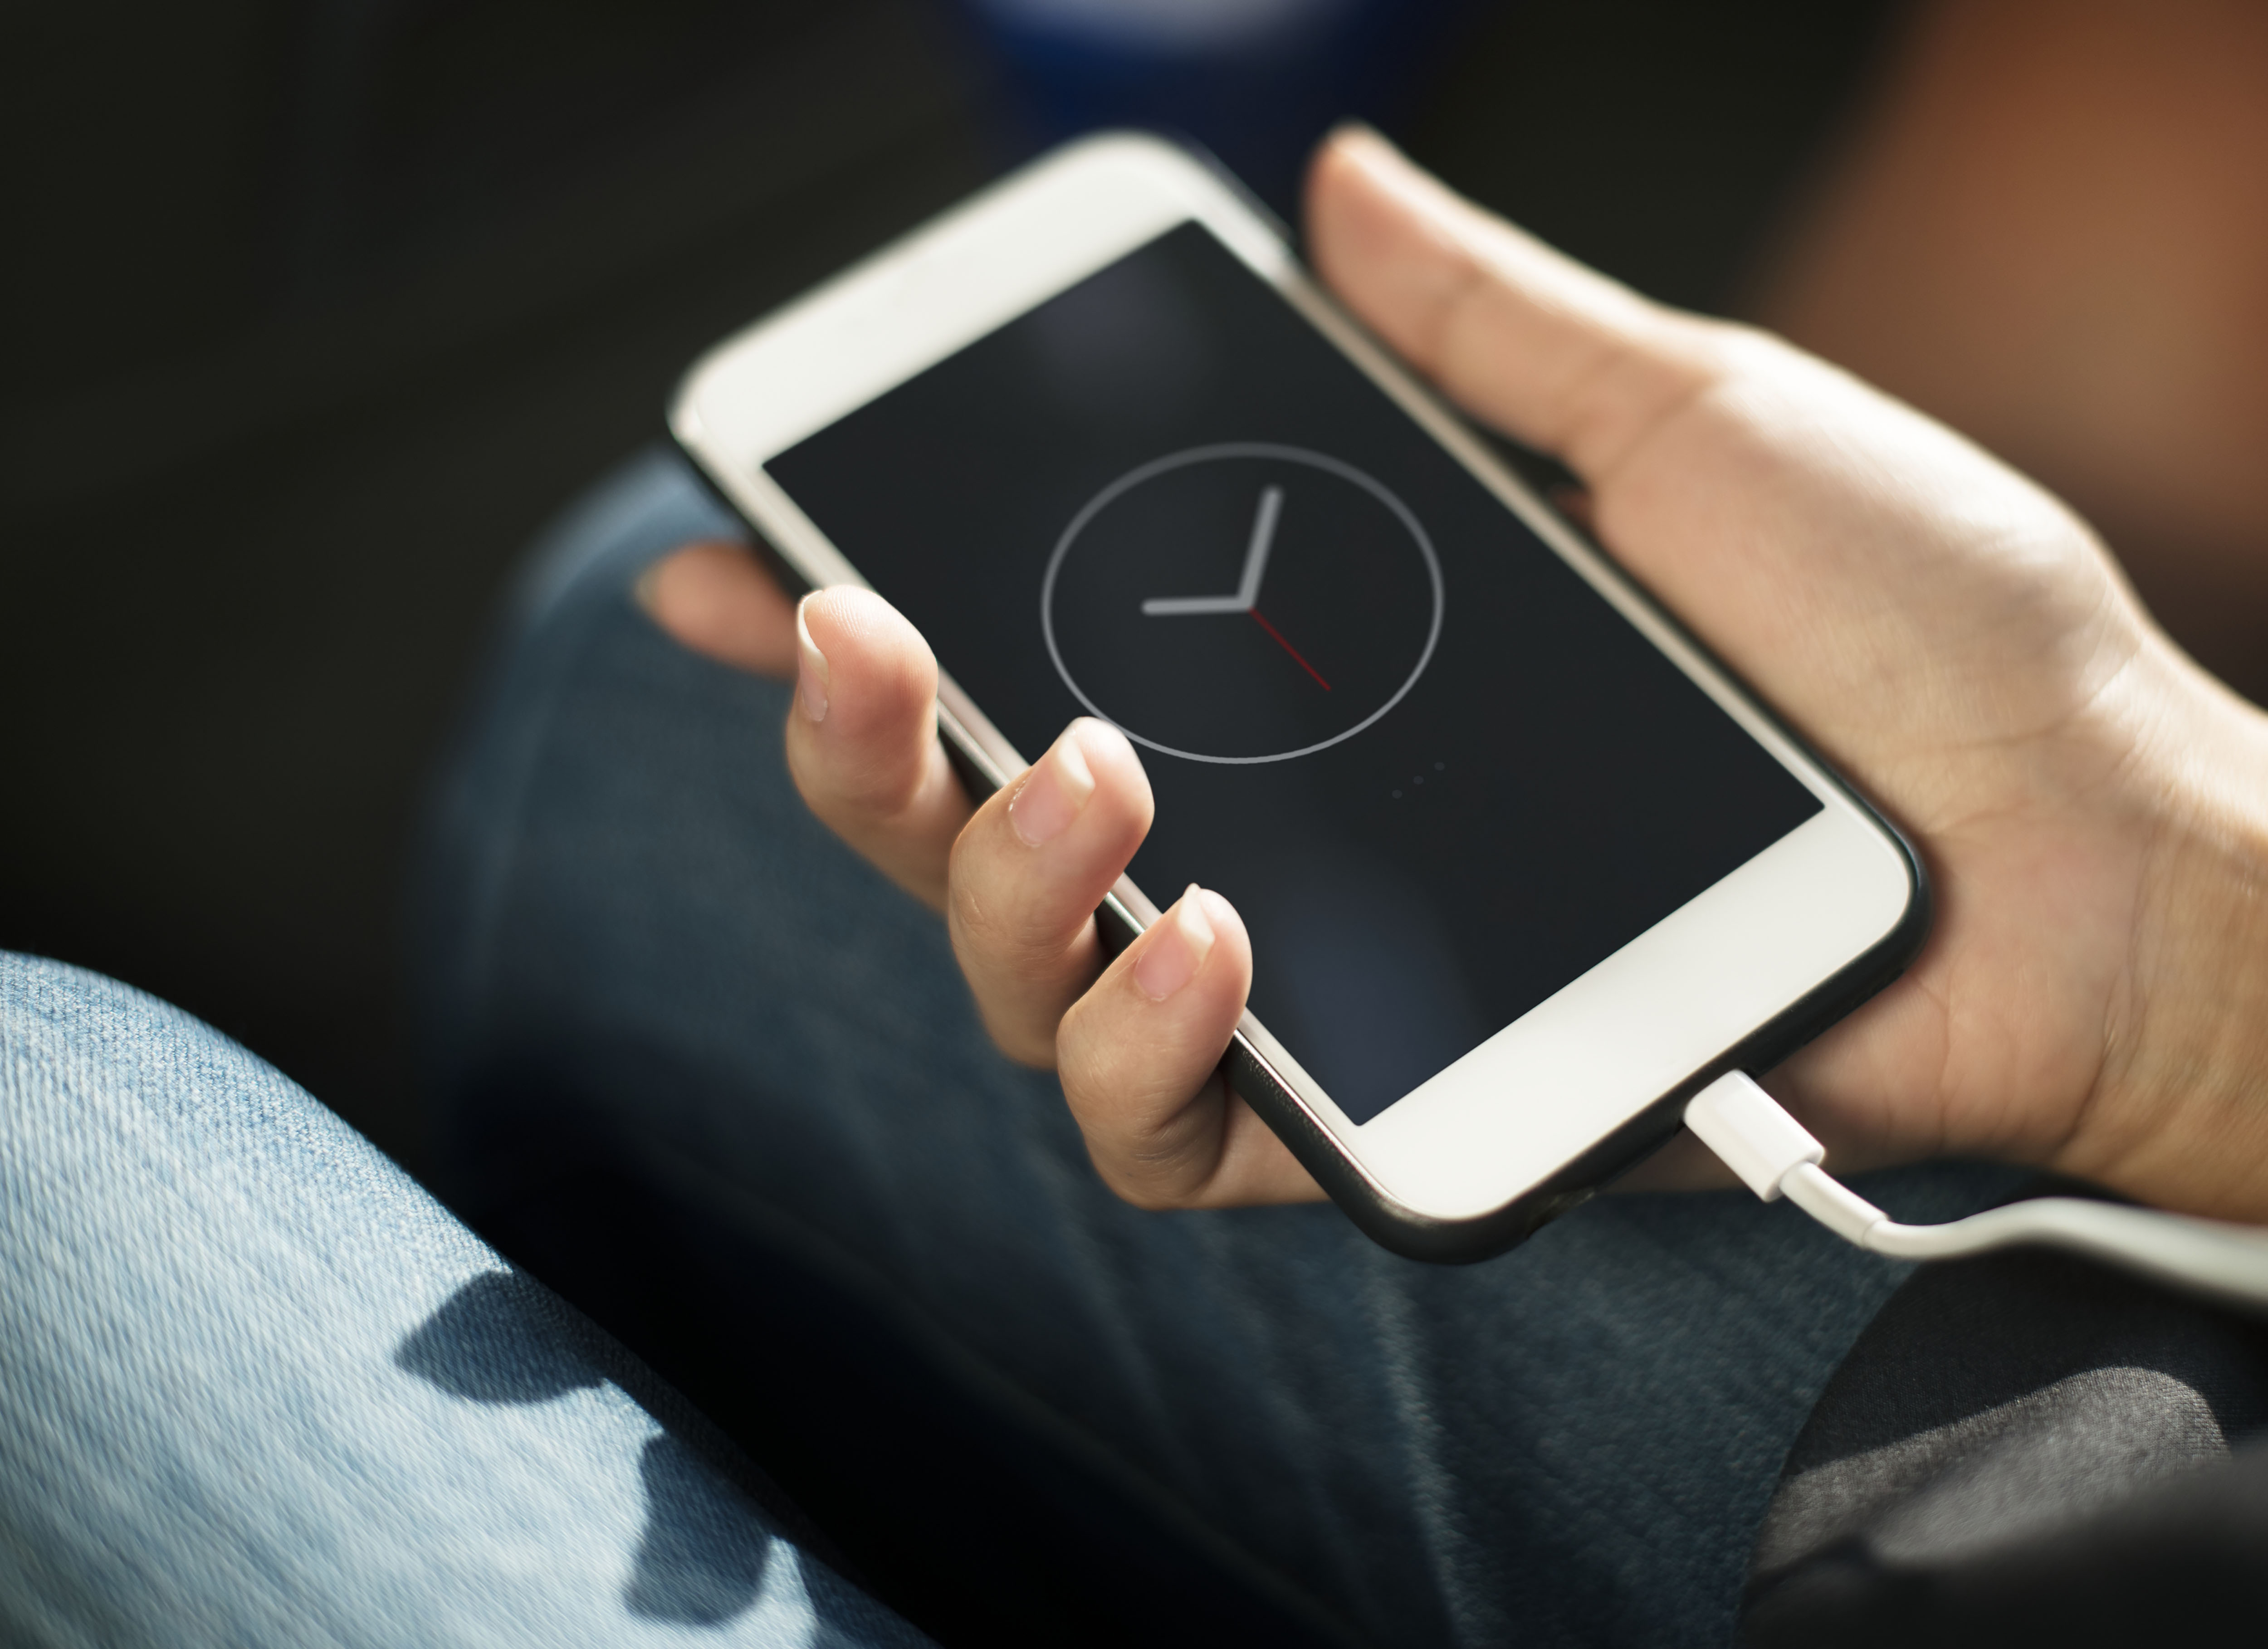
cc0, connection, device, digital, hand, human hand, internet, jeans, mobile phone, mock up, networking, online, social, technology, telecommunication, gadget, electronic device, product, communication device, electronics, cellular network, smartphone, portable communications device